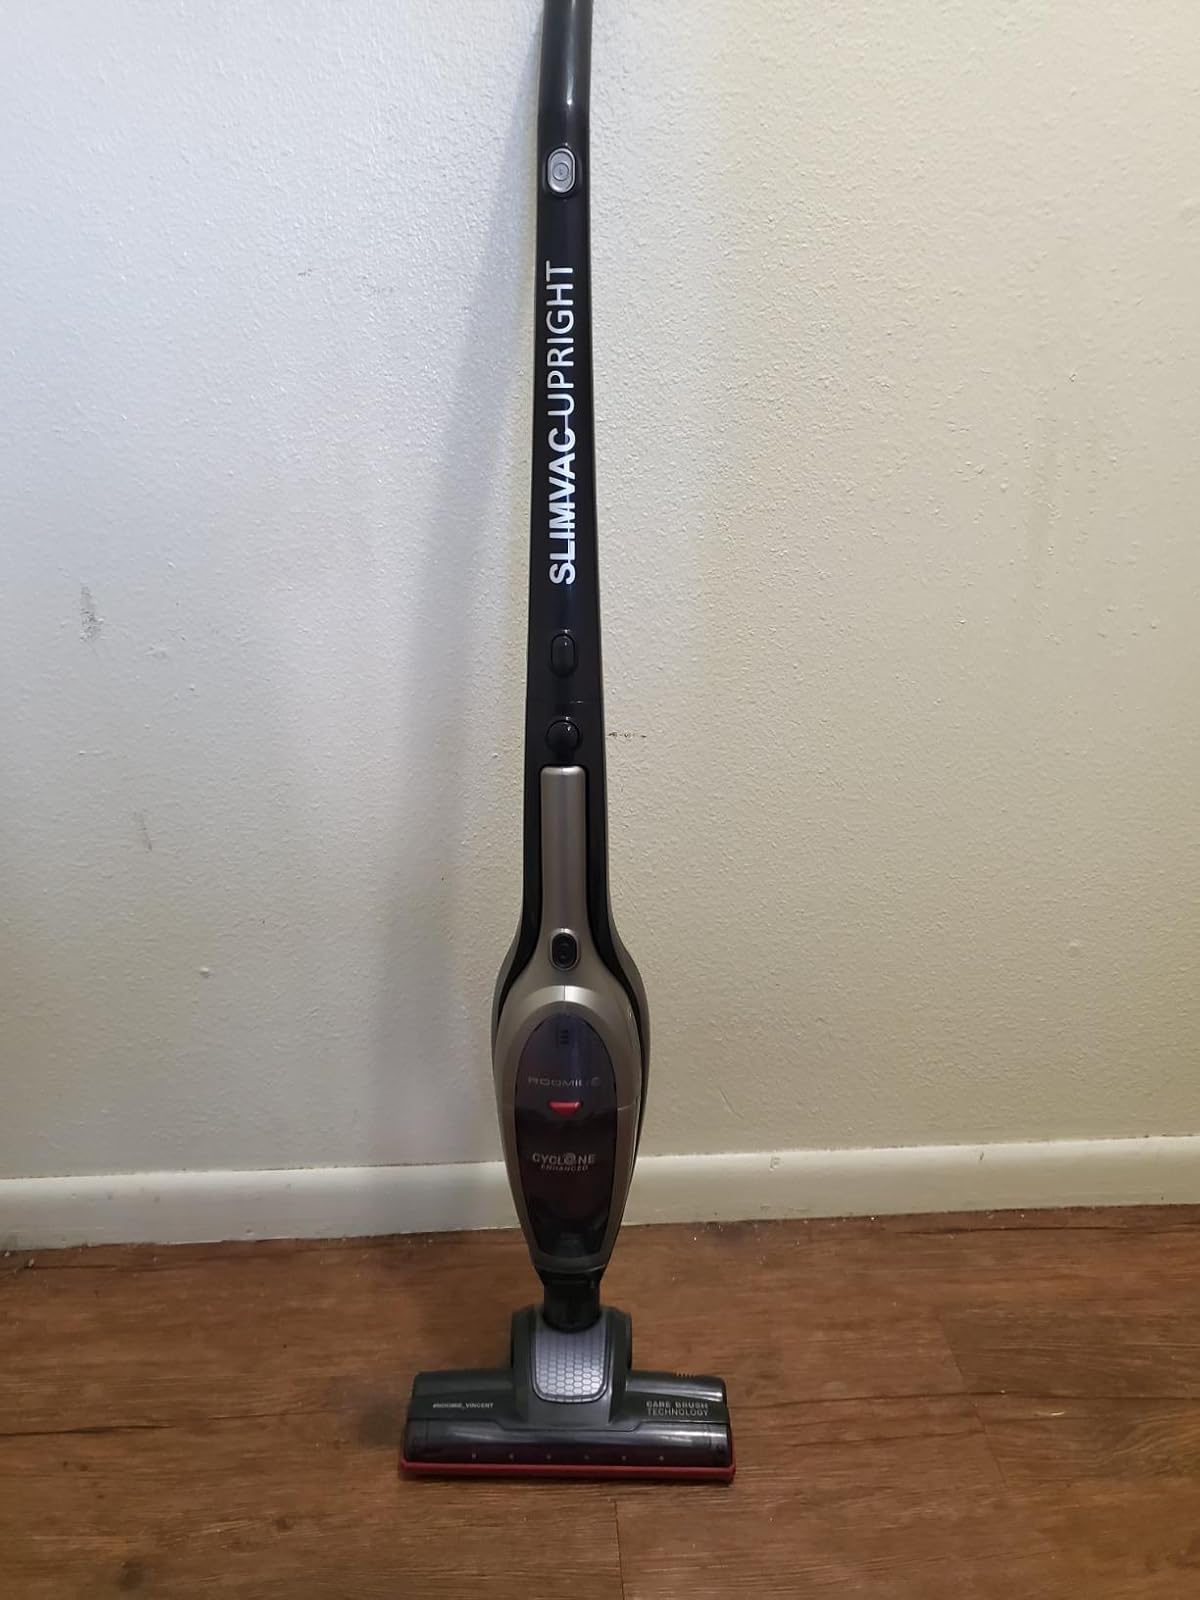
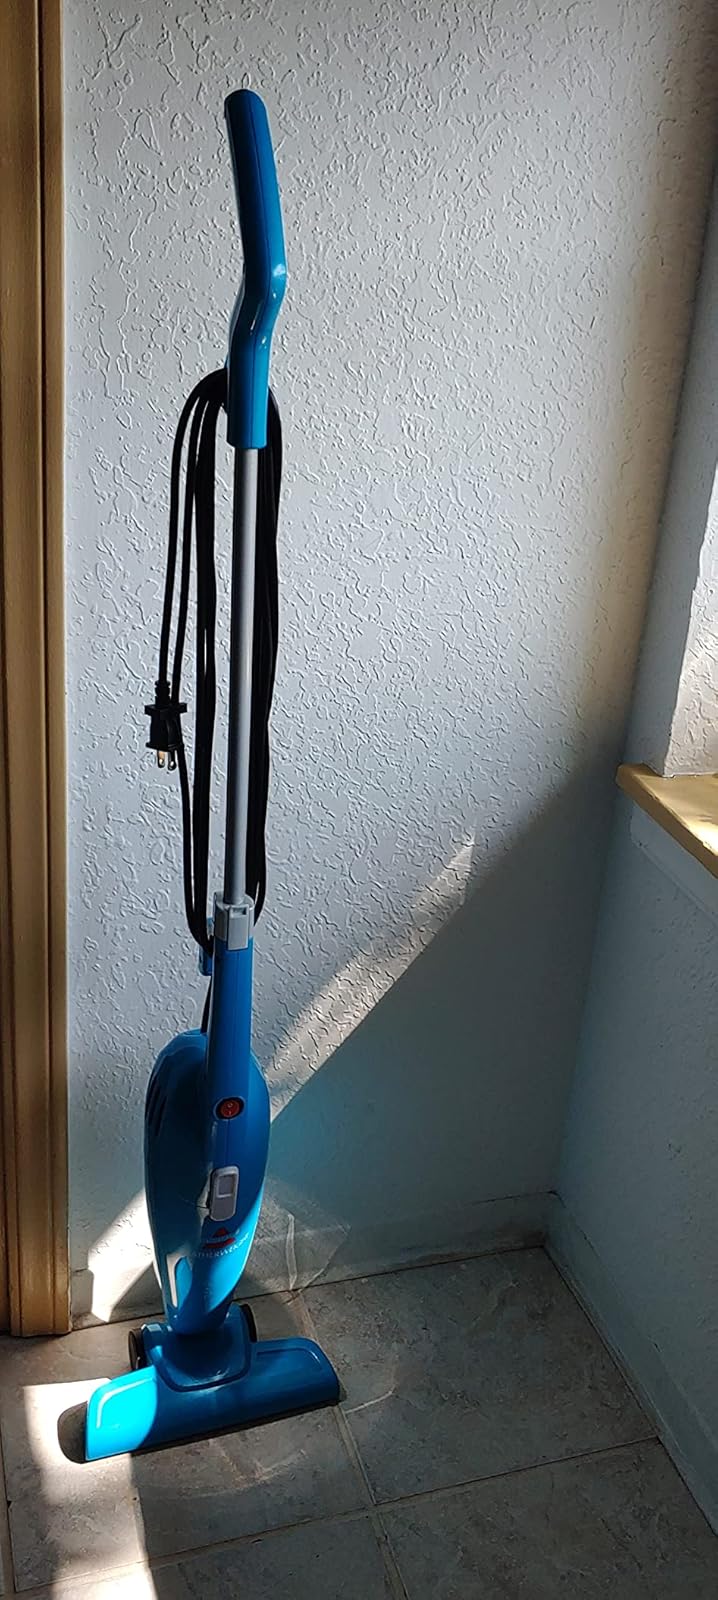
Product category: items_vacuum
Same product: no